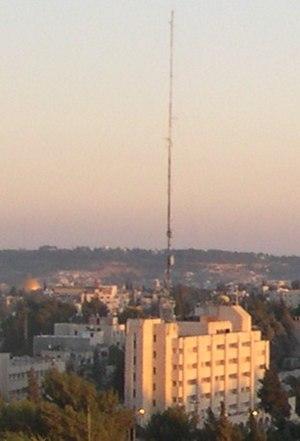
Jérusalem prononcé en français : /ʒe.ʁy.za.lɛm/ est une ville du Proche-Orient que les Israéliens ont érigée en capitale, que les Palestiniens souhaiteraient comme capitale et qui tient une place centrale dans les religions juive, chrétienne et musulmane.
Le siège national de la police israélienne est un bâtiment situé à Kiryat Menachem Begin, à Jérusalem. C'est le quartier général de la police d'Israël.
La police d'Israël ou Mishtara est une force civile de l'État d'Israël, salariant 26 000 personnes + 75 000 volontaires. Comme pour la plupart des autres forces de police dans le monde, leurs fonctions incluent la sûreté publique, l'investigation judiciaire, la gestion de la circulation et le maintien de l'ordre.